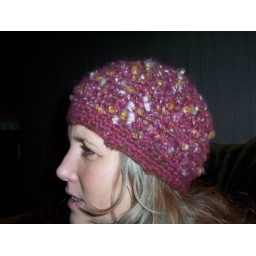
Andrea in pink hat